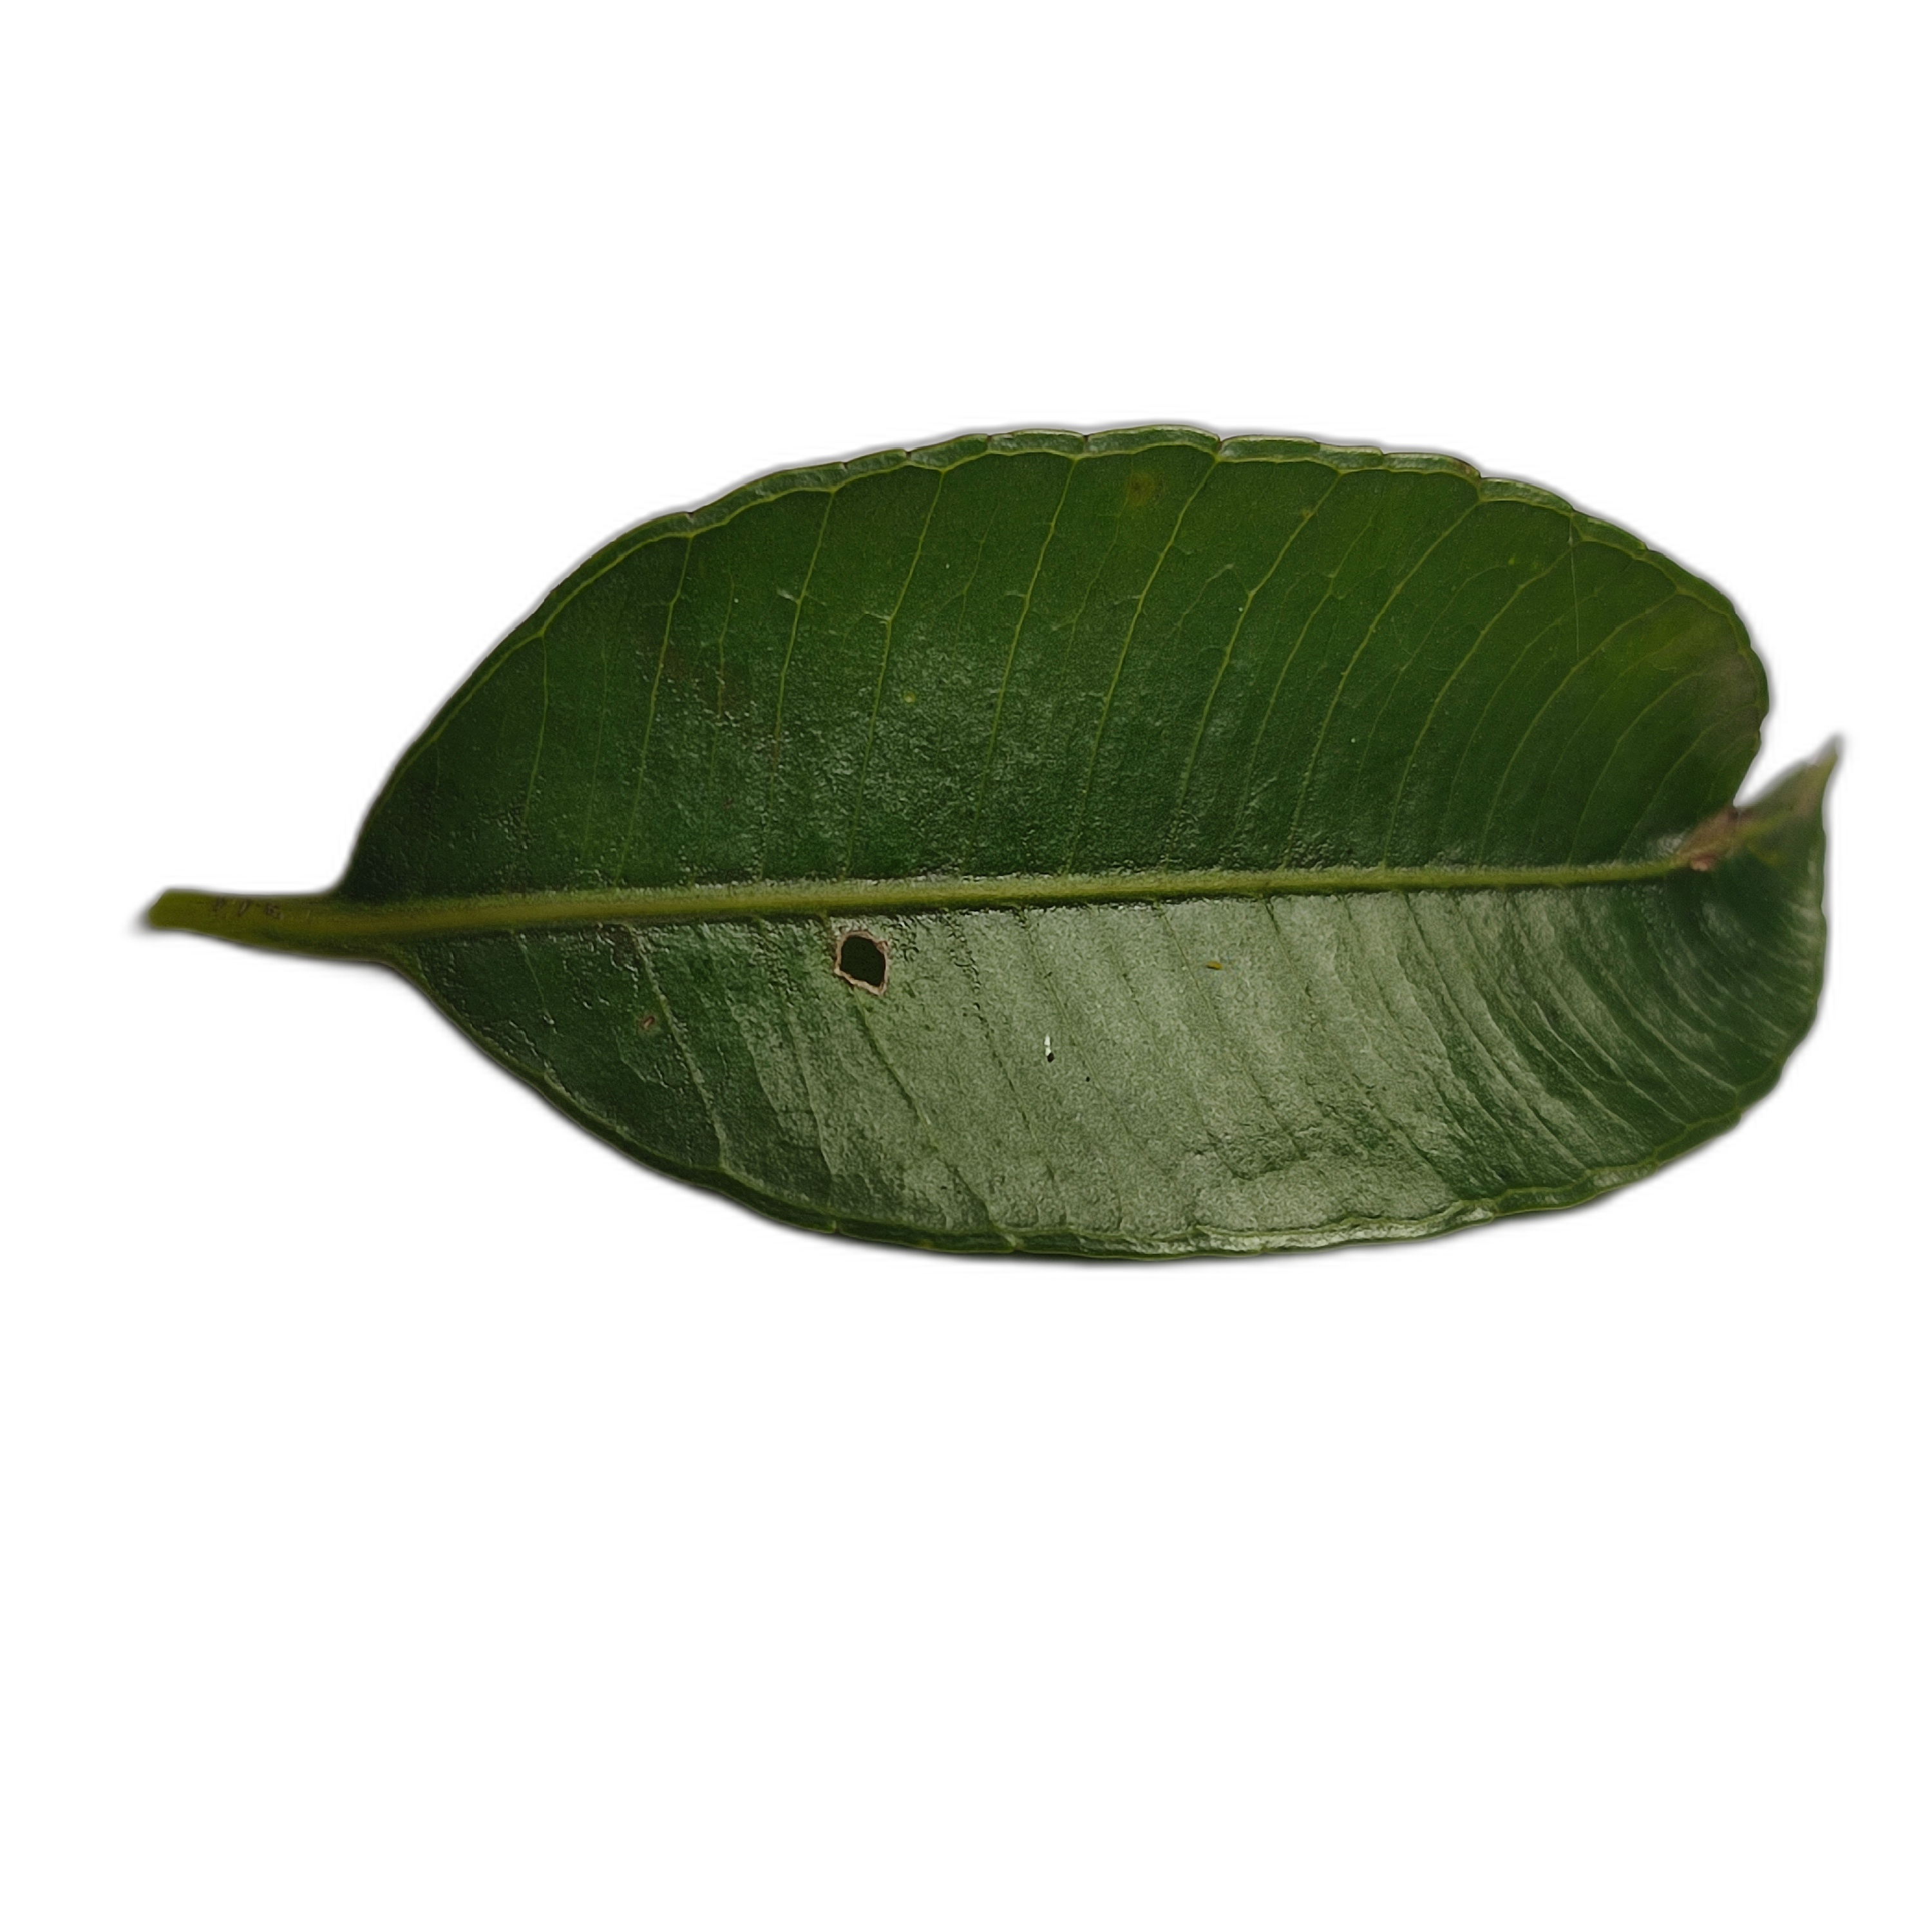
Label: healthy